Jim Shooter

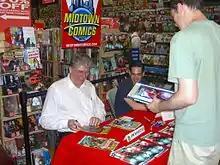
Shooter and Dennis Calero at a signing for Dark Horse's "Doctor Solar, Man of the Atom" at Midtown Comics Times Square, July 17, 2010

In 2003, Jim Shooter joined custom comics company Illustrated Media as creative director and editor in chief.